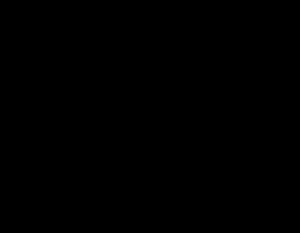
Makrolid
Erythromycins kemiske opbygning. Lactonen (den cykliske ester) ses oppe i venstre hjørne.
Makrolider er en klasse antibiotika som indeholder en makrocyklisk lactonring. Lactonringen er typisk 14-, 15- eller 16-leddet. Makroliderne bliver produceret af bakterier i slægten Streptomyces og de tilhører polyketid gruppen af naturstoffer.